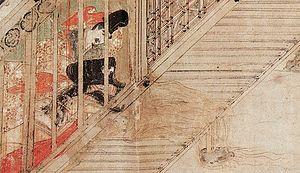
Le musée Eisei Bunko se trouve dans l'arrondissement de Bunkyō à Tokyo, au Japon. Ses collections comprennent des documents historiques ainsi que des objets et des œuvres d'art. Le musée est situé sur les anciennes terres du clan Hosokawa, près du jardin de Shin-Edogawa.